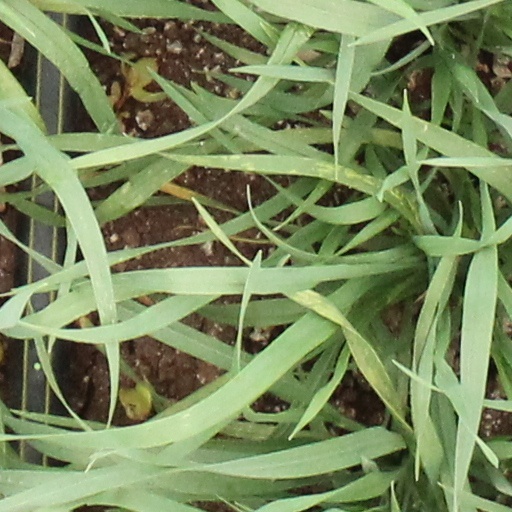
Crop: wheat